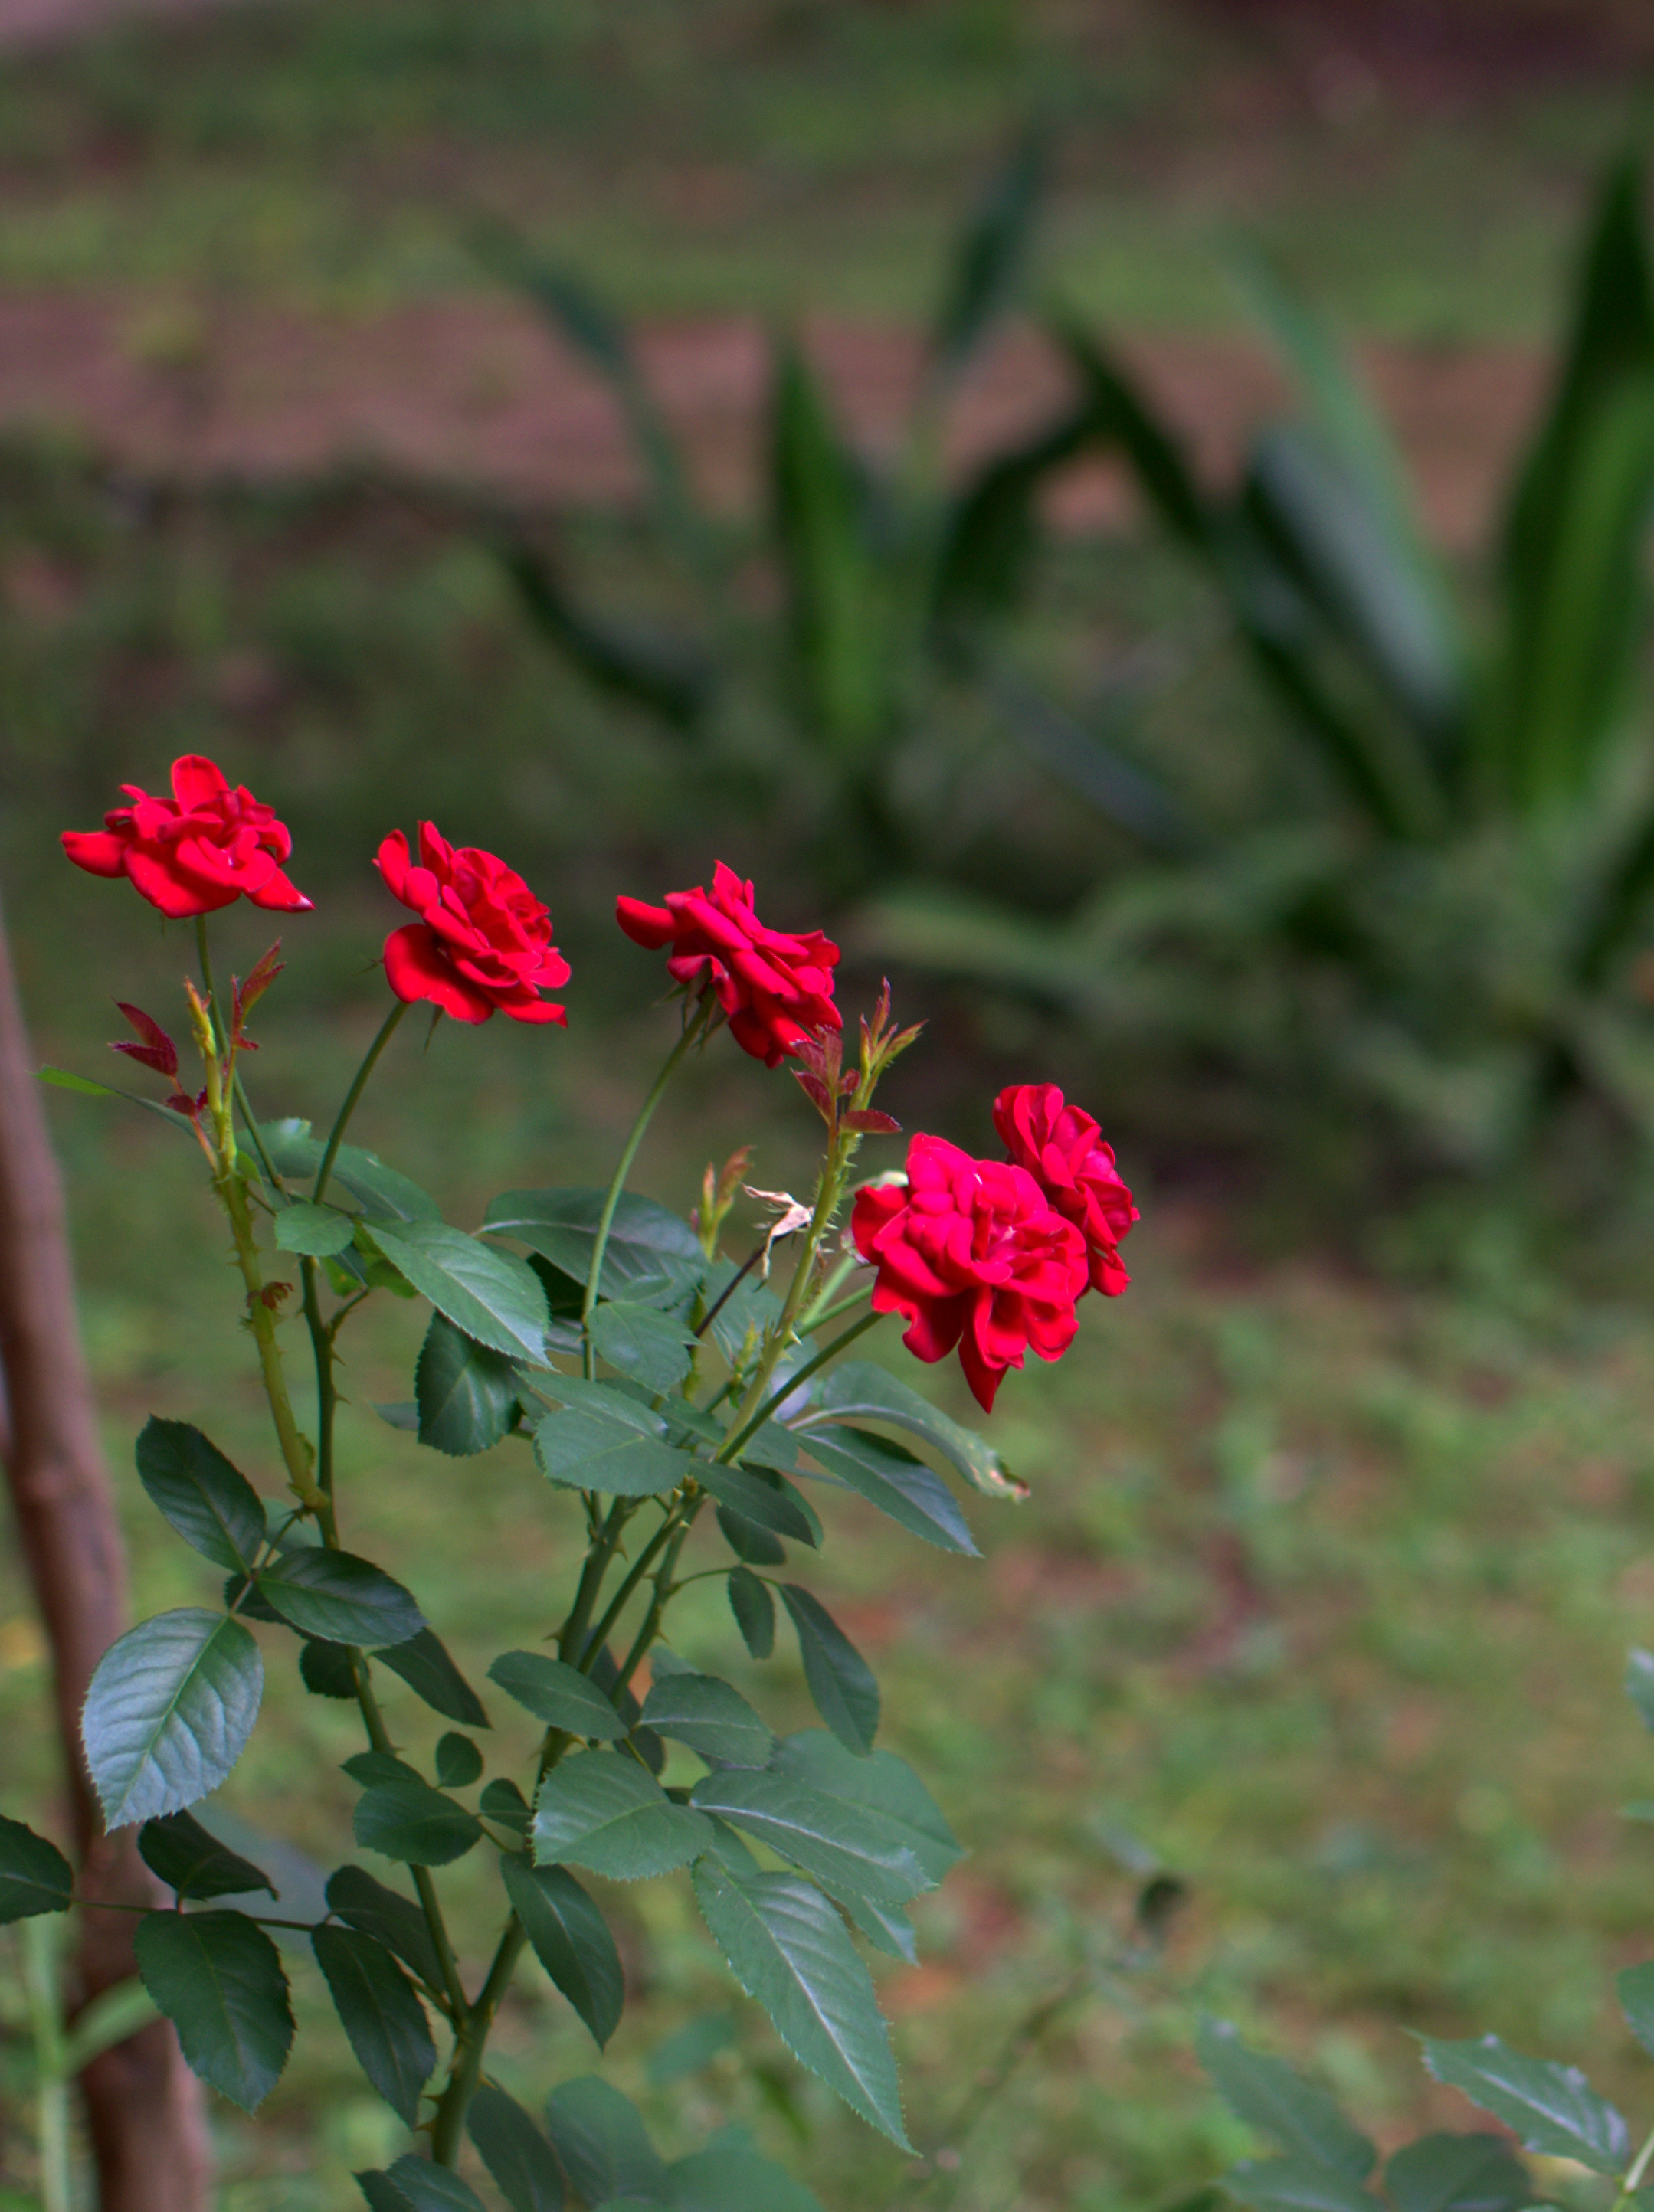
nature, grass, blossom, plant, meadow, prairie, leaf, flower, green, herb, botany, flora, wildflower, shrub, macro photography, flowering plant, annual plant, land plant